Vera Vitali

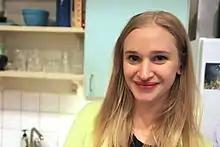
Vitali in 2013

Anna "Vera" Vitali (born 3 October 1981) is a Swedish actress and playwright, who stars as Lisa in the drama series "Bonus Family".